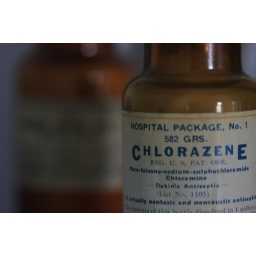
An old chlorazene bottle in the medicine chest of a lighthouse keeper at the Chesapeake Bay Maritime Museum.